Galba meridensis

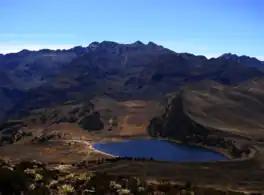
Kettle Mucubají is the type locality.

According to the 2011 knowledge of the distribution of this species, and in contrast to the widespread species "Galba cousini", "Lymnaea meridensis" appears to be a geographically restricted species. This seems to suggest that "Lymnaea meridensis" evolved in a somewhat isolated fashion, in permanent ponds and small ditches in more northern, very high altitude areas (3,550-4,040 m) of the Andean mountains, like those in Merida State, Venezuela.